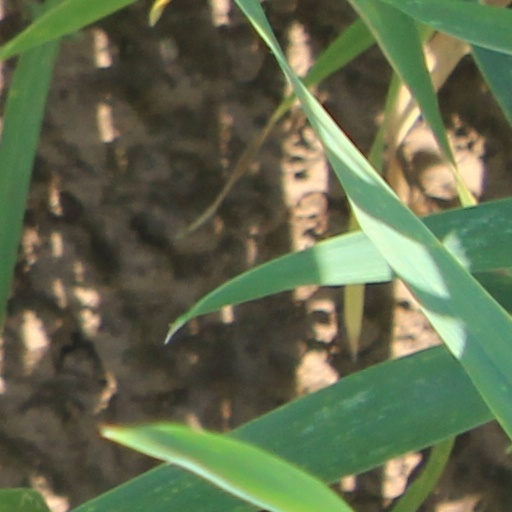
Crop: wheat